Icarus at the Edge of Time

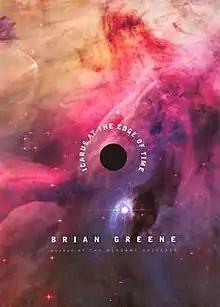
Hardcover edition

Icarus at the Edge of Time is a 2008 children's book written by the physicist Brian Greene and illustrated by Chip Kidd with images from the Hubble Space Telescope.